The John Murray Archive

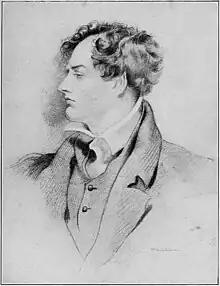
Lord Byron

The papers of Charles Elliot are technically an archive all of their own and are split into three sections: the letter books of Elliot; his ledgers; and the 'Sederunt book of the Trustees approved by Charles Elliot Bookseller in Edinburgh.' – which have then been sorted into smaller series of their own. The first section, Elliot's letter books, are organised into eight series by date in chronological order. They contain copies of all lasting correspondence between Elliot and various authors, publishers, booksellers, and editors, covering most of the years Elliot was in business with the exception of his first three years. These papers provide a wide-ranging insight into Elliot's personal life and business. Elliot's ledgers make up the second section of the Charles Elliot series, consisting mainly of payment records and other financial materials related to sales and costs of production. Names of purchasers can also be found in Elliot's business ledgers, one being Scottish poet Robert Burns. Elliot's book of the Trustees is a compilation of the minutes from his meetings with Trustees during 1790–1805.